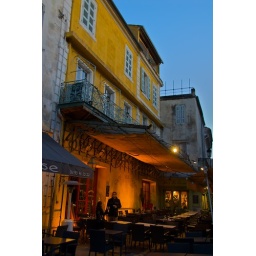
yellow house at cross over